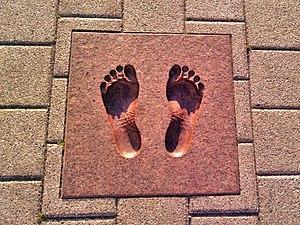
Dalle avec l'empreinte des pieds d'un participant inconnu à la Voie baltique.Lietuvių: Plytelė su nežinomo Baltijos kelio dalyvio pėdomis